Naziba

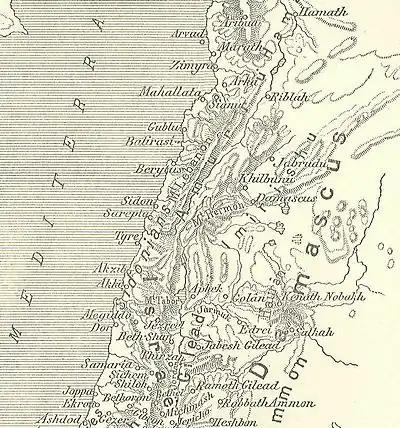

Naziba, was a small 'city', or 'city-state' south of Dimašqu-(Damascus), in the 1350–1335 BC Amarna letters correspondence. The town of Naziba was located near Amarna letters "Qanu", now named Qanawat, and biblical "Kenath".